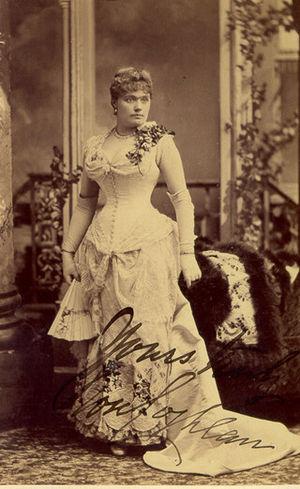
Rose Coghlan, née Rosamond Marie Coghlan le 18 mars 1851 dans le Cambridgeshire, en Angleterre et morte le 2 avril 1932 à Harrison, est une actrice anglaise.